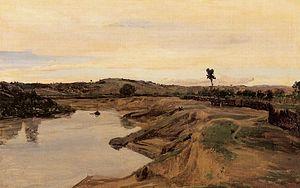
Une pochade est une peinture figurative de petit format, exécutée rapidement, sur le vif et généralement en extérieur, l'équivalent d'un croquis en dessin.